Henry H. Carter (linguist)

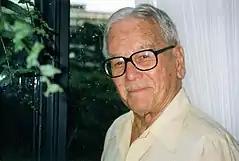
Henry H. Carter

Among his teaching specialties were Spanish literature; the history of the Spanish language; and Spanish poetry, drama, and prose. He spoke seven languages.